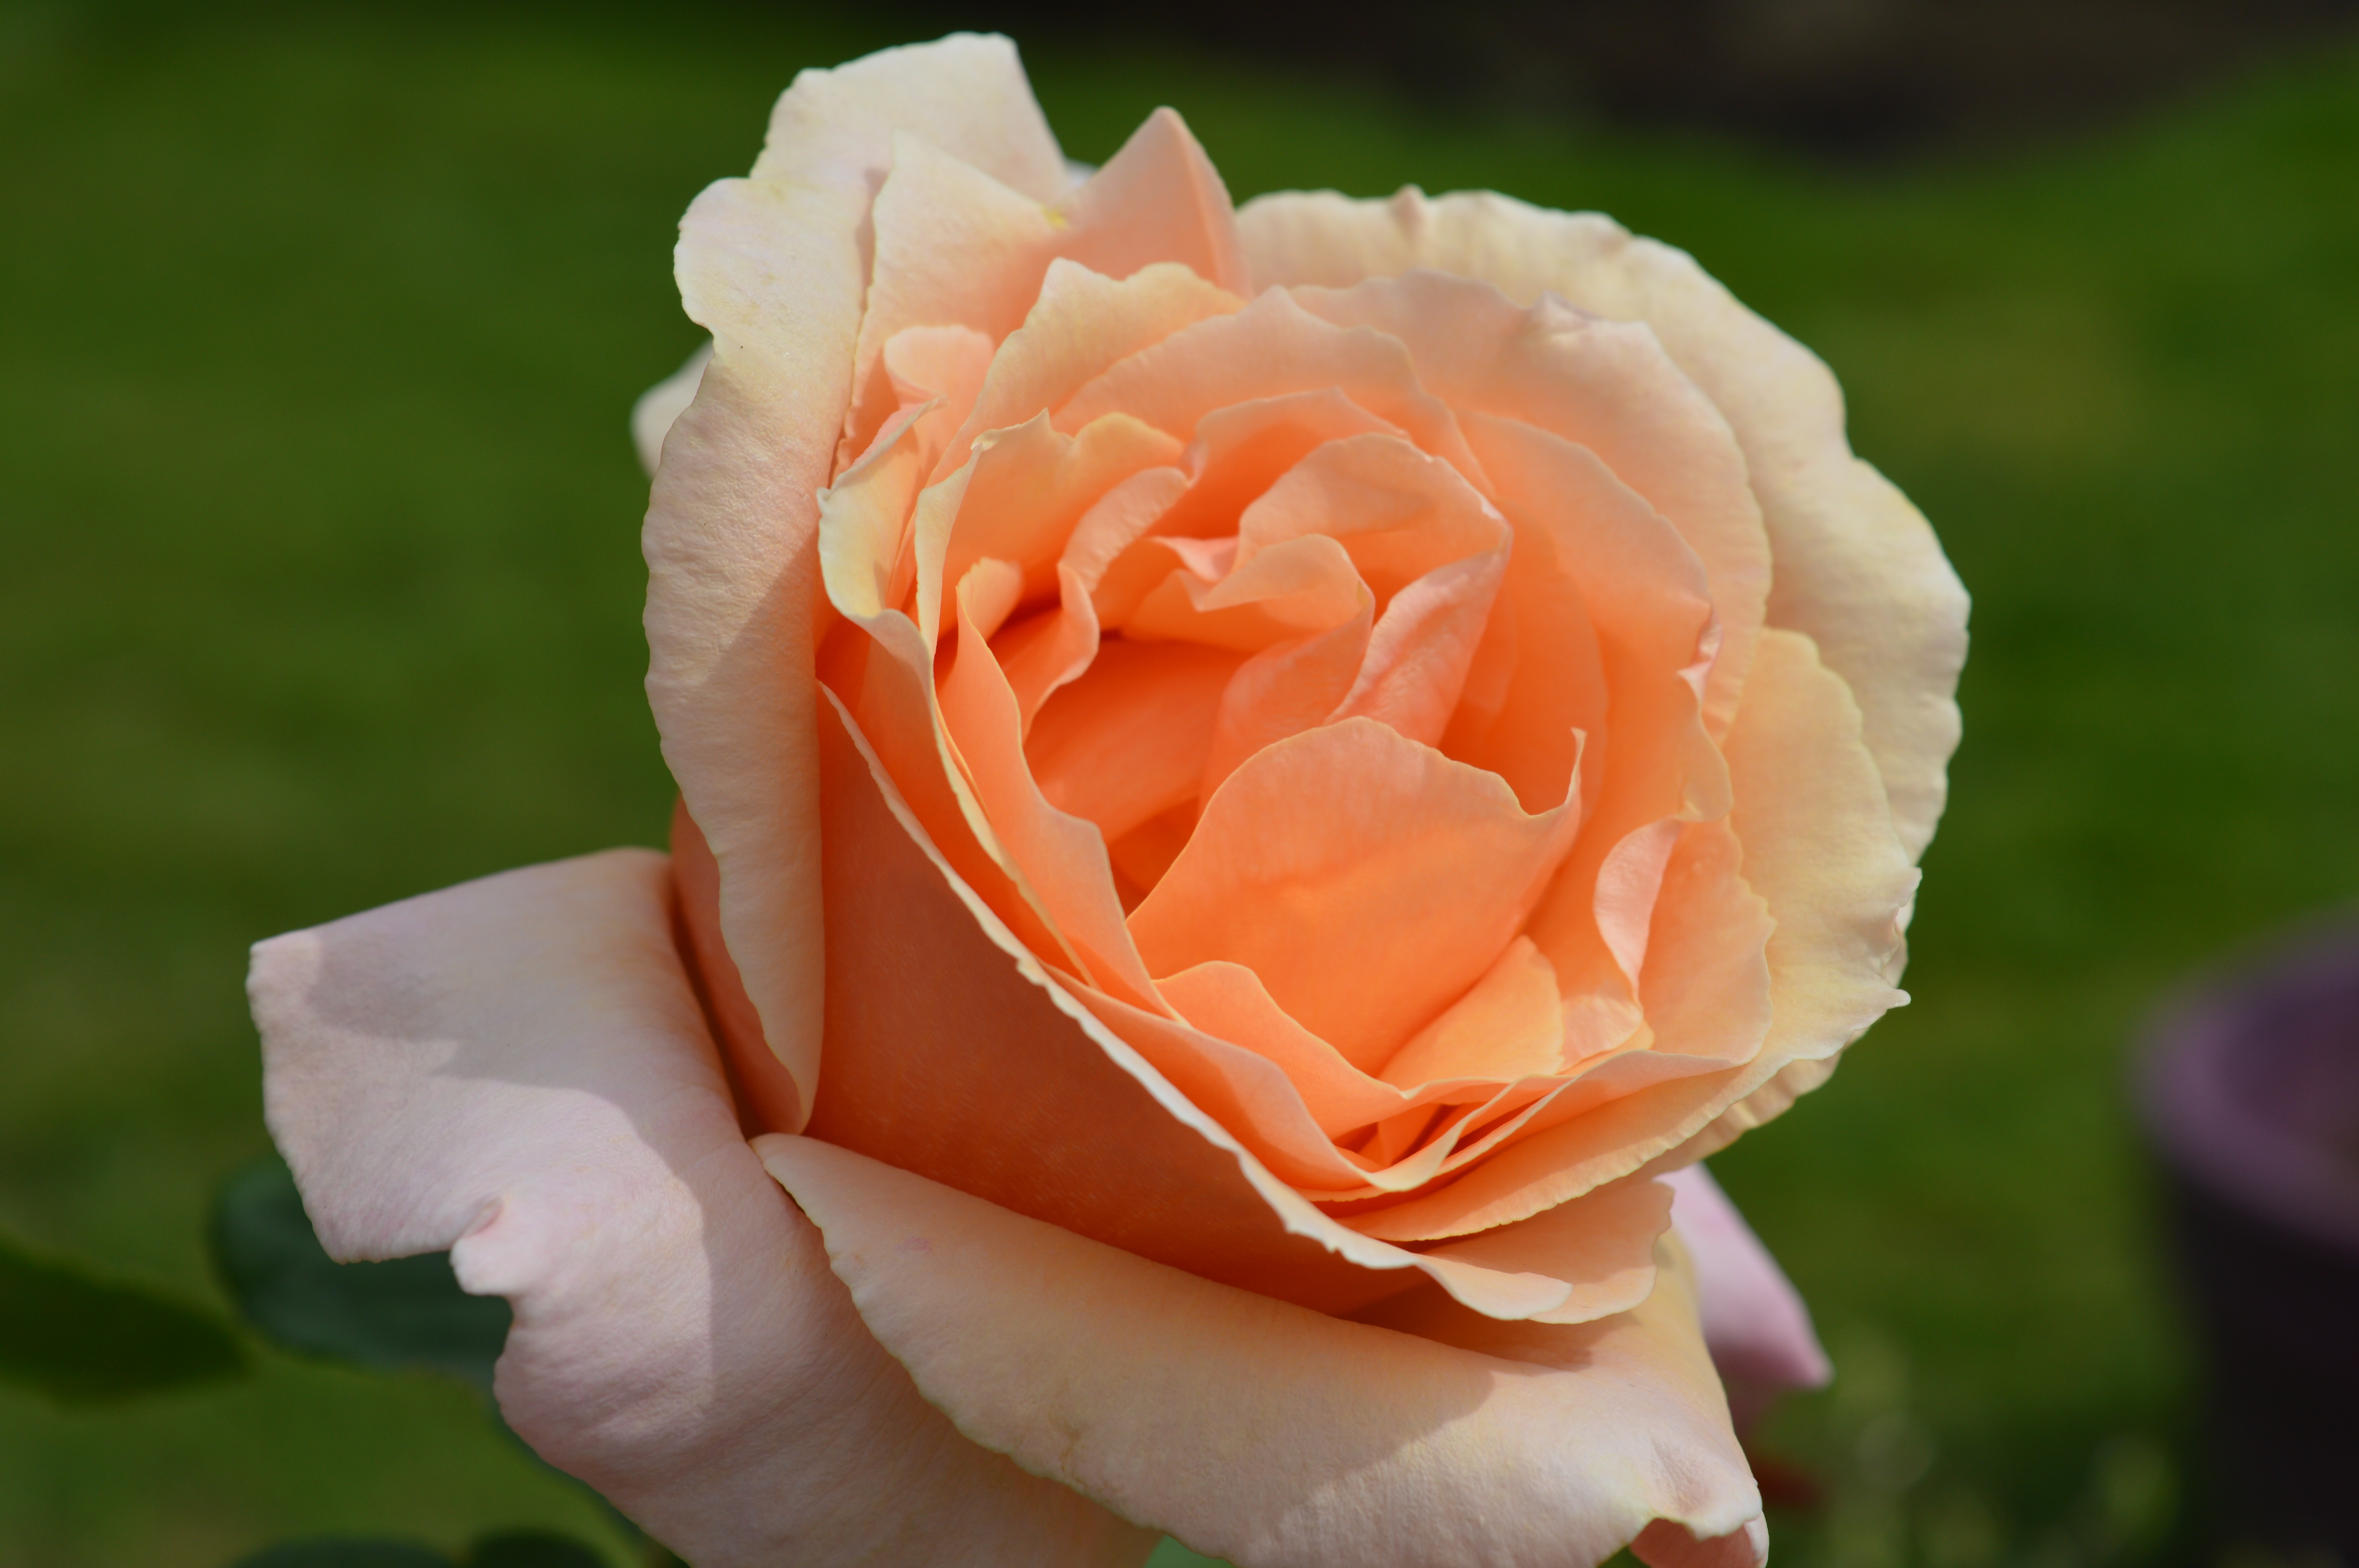
nature, blossom, plant, white, flower, petal, love, rose, romance, garden, pink, flora, floribunda, valentines, pedals, macro photography, flowering plant, garden roses, rose family, plant stem, land plant, rosa centifolia, rose order